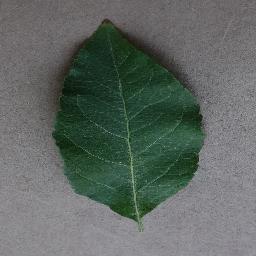
Label: Apple___healthy